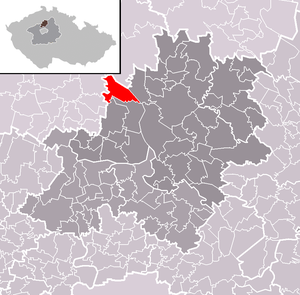
Horní Počaply est une commune du district de Mělník, dans la région de Bohême-Centrale, en Tchéquie. Sa population s'élevait à 1 269 habitants en 2020.